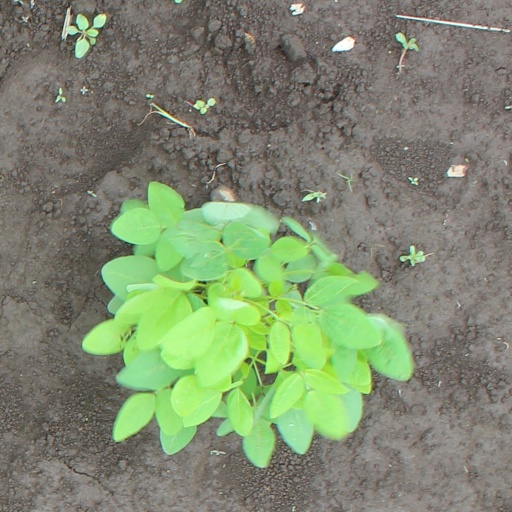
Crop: soybean